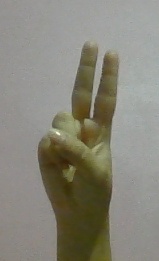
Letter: taa